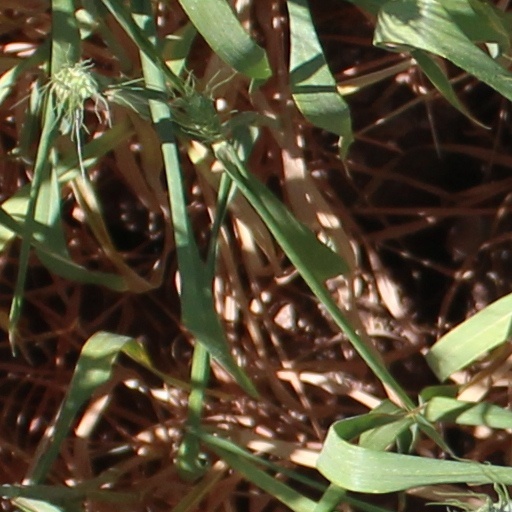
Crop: wheat